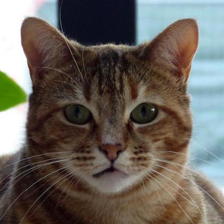
Label: animals